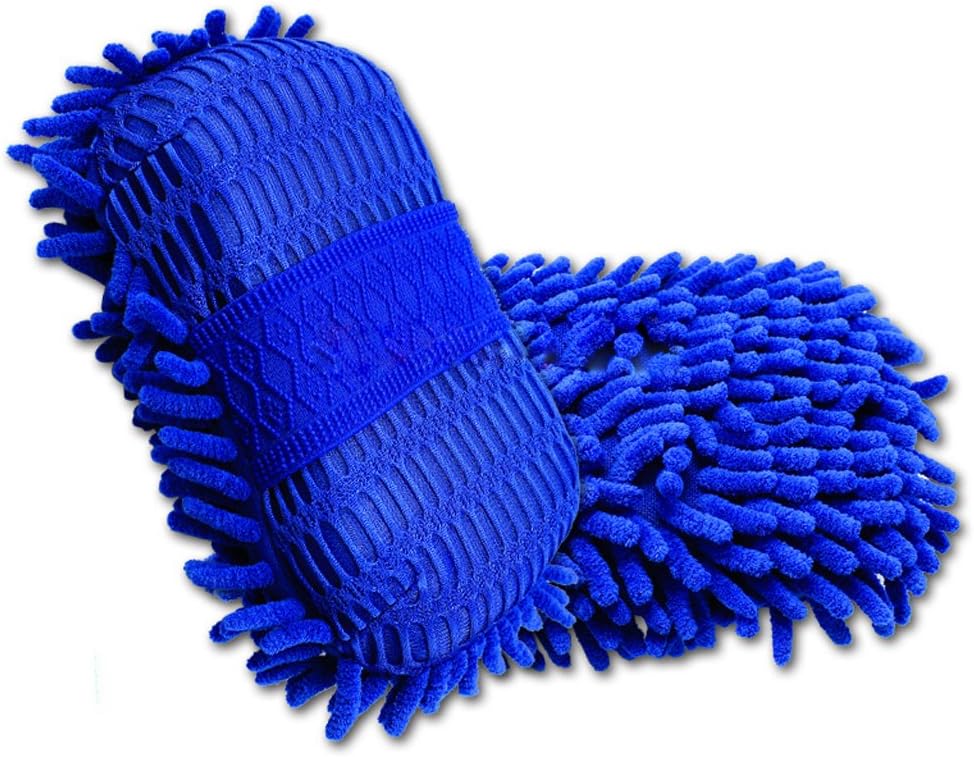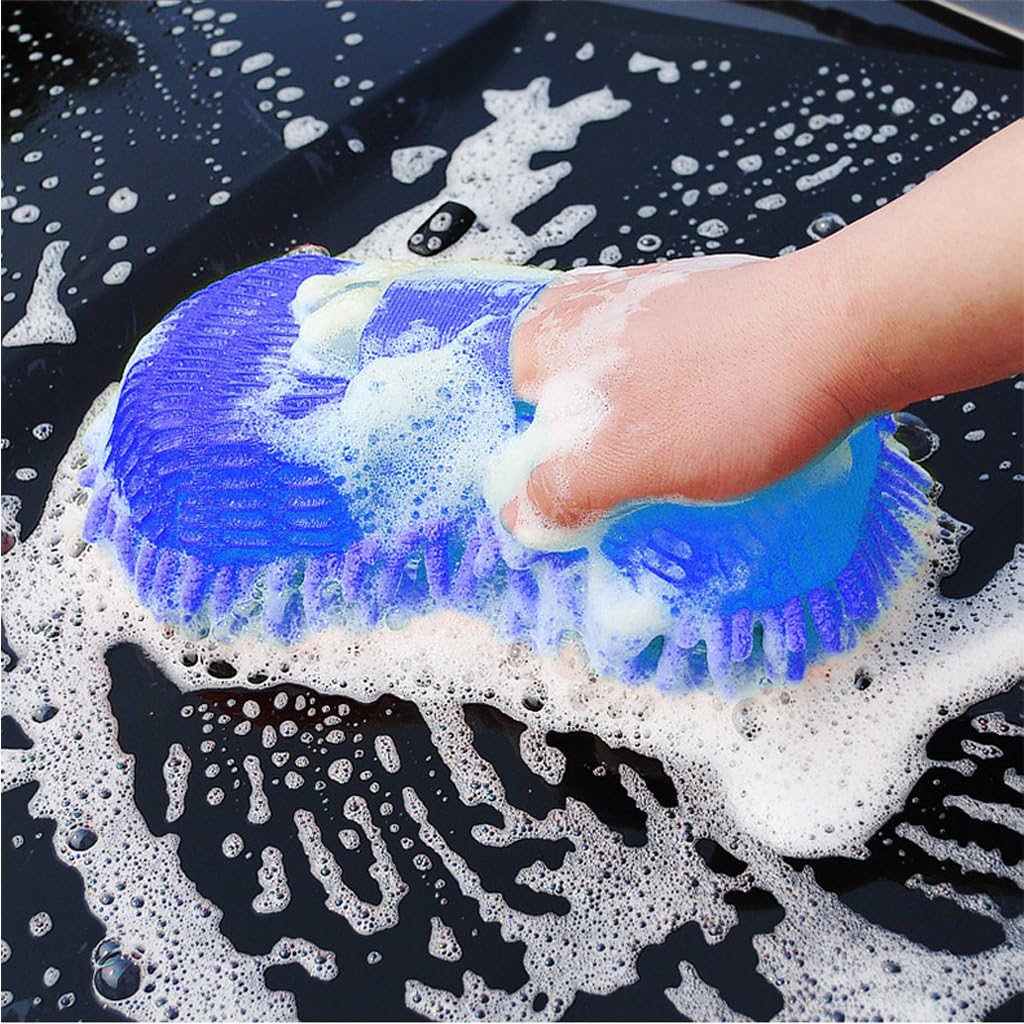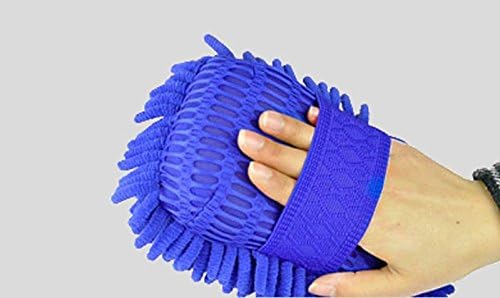
KJG Microfiber Chenille Auto Car Wash Sponge Cleaning Brush Pad ( 1 of Package )
Category: Automotive
Product Information Function: Wet cleaning, Wipe dry, Absorbent. Material: Chenille Fiber + Sponge Size: 23 * 11 * 5.5 CM(L*W*H) Color: Navy Blue Weight: 85g Scope: Scrubbing Car, The Windows, Wiping Tables, Water, Etc.  Method Of Use: 1. First wet the sponge . 2. The sponge soaked in water, gently wipe your car .  3. With clear water flushing clean . 4. Sponge must clean with water, so as to avoid further use hanging injury your car . Tips: Combined with detergent diluted with better results . Microfiber Chenille Wash Pad stays flat on your vehicle to efficiently wash with the entire surface.The long chenille super suds maker holds more soap and water and the scrub netting is perfect for getting rid of bugs and road tar.No cuff means no snagging or pinching, providing a smooth and easy wash.
Features: MATERIAL: Microfiber Chenille Fabric, Sponge. | EFFECT: Large Coverage Area, High Cleaning Effect. | DESIGN: Fill Sponge, Water-absorbing Effect Is Good. | COMFORT: Equipped With Elastic straps, With Comfort And Convenience | MULTIFUNCTIONAL: Wet And Dry Dual-use, Car Use. Be Used In Glass, Ceramic Tiles, Sanitary Ware, Such As Cleaning.